Jim Johnson (coach)

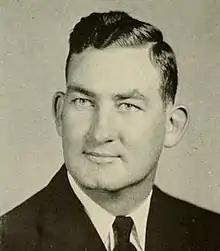
Johnson pictured in "The Tecoan 1947", ECU yearbook

James Archie Johnson Jr. (September 10, 1912 – November 27, 2004) was an American football, basketball, and baseball player, coach, and college athletics administrator. He was tapped to reintroduce men's sports to East Carolina after World War II. He was the seventh head coach of the football, basketball and baseball teams at East Carolina Teachers College. He also was the athletic director for all sports teams. Before coaching, Johnson was a 16 letter winning athlete between 1933 and 1937. Johnson was inducted in 1978 into the ECU Hall of Fame.